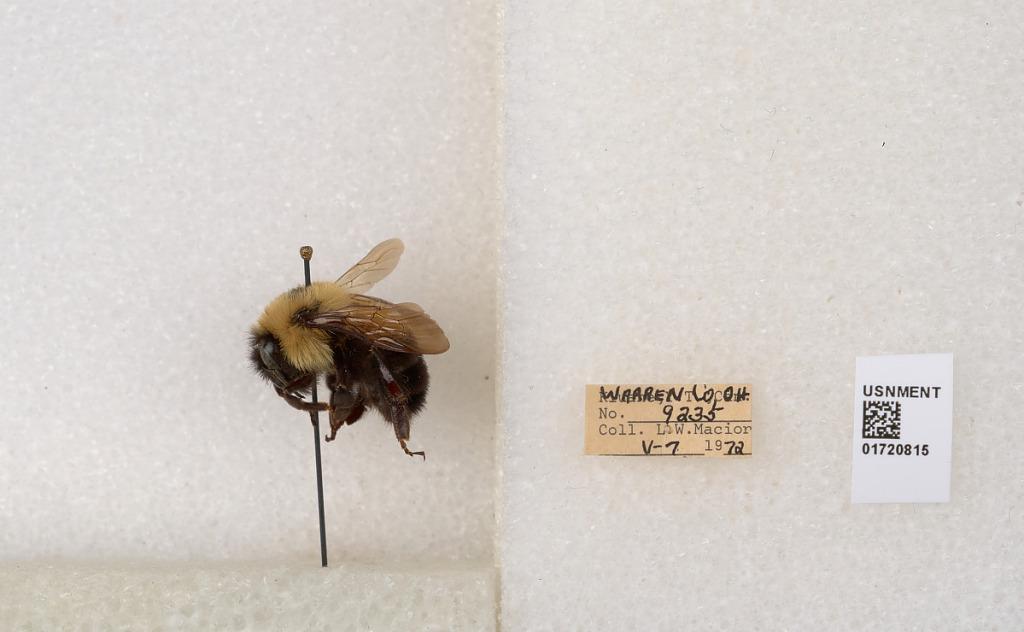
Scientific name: Bombus bimaculatus Cresson
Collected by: L. Macior
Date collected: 1972-5-7
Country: United States
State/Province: Ohio
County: Warren
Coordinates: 39.4276, -84.1668